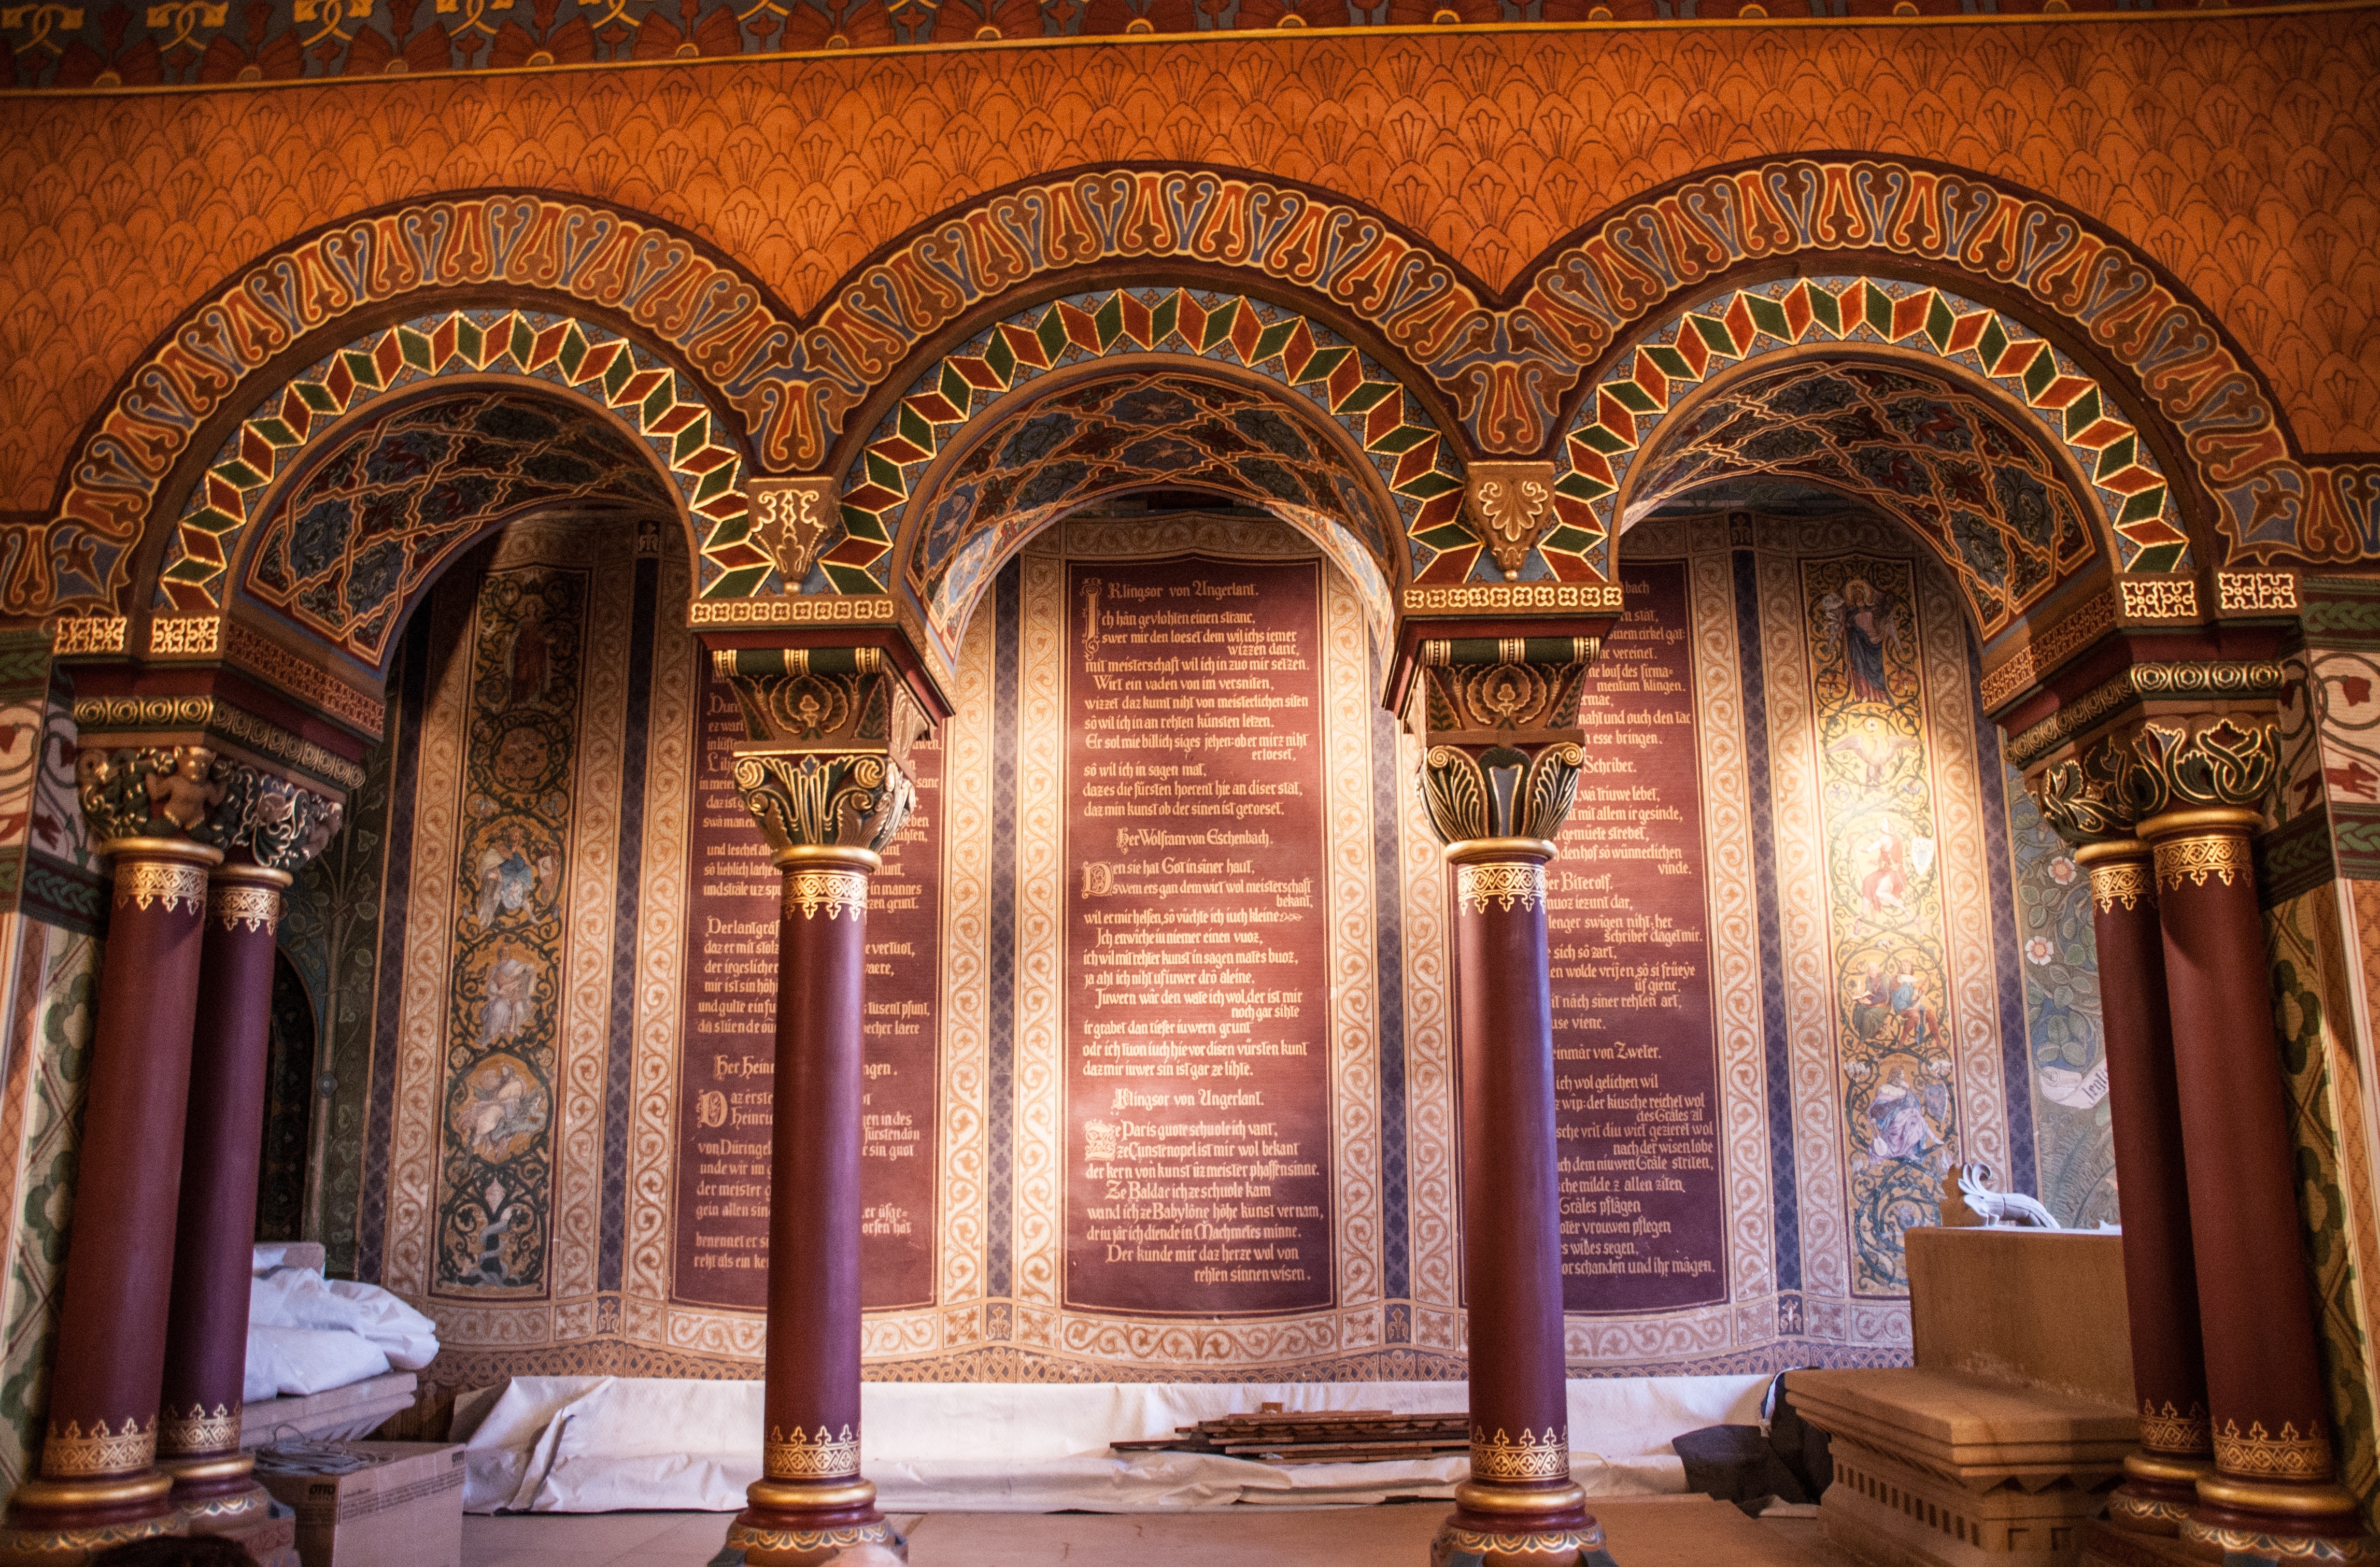
building, palace, arch, column, castle, place of worship, interior design, fortress, temple, germany, synagogue, wartburg castle, ancient history